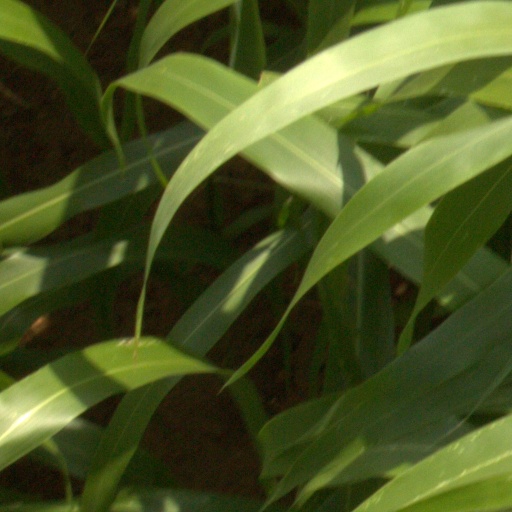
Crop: sorghum